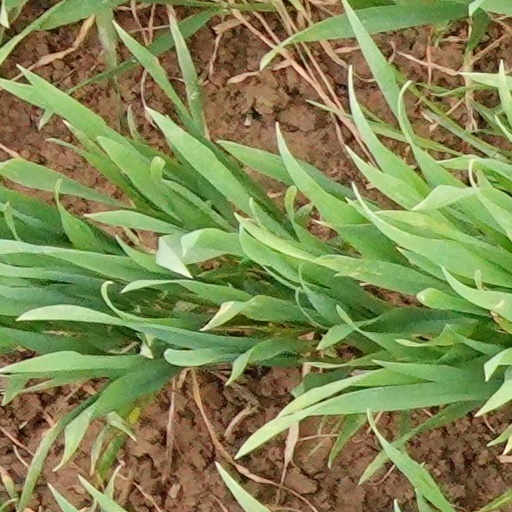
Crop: wheat